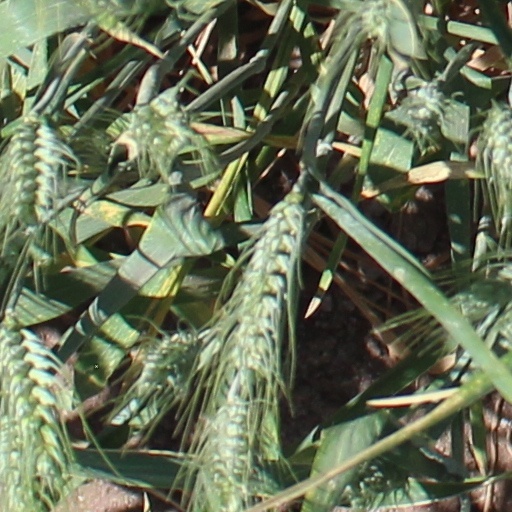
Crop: wheat